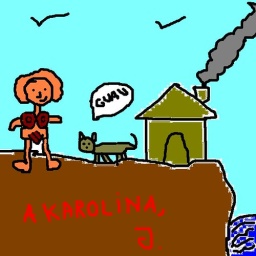
Orange girl with sausage bra and bacon panties next to a shepherd dog in a Scottish cottage.